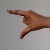
The image shows a hand gesture representing the letter 'Z' in Indian Sign Language.